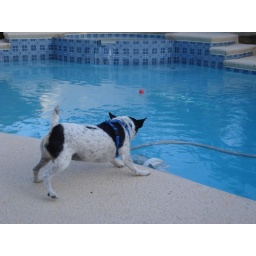
The ball went into the pool and luckily, the dogs were scared to jump in after it.